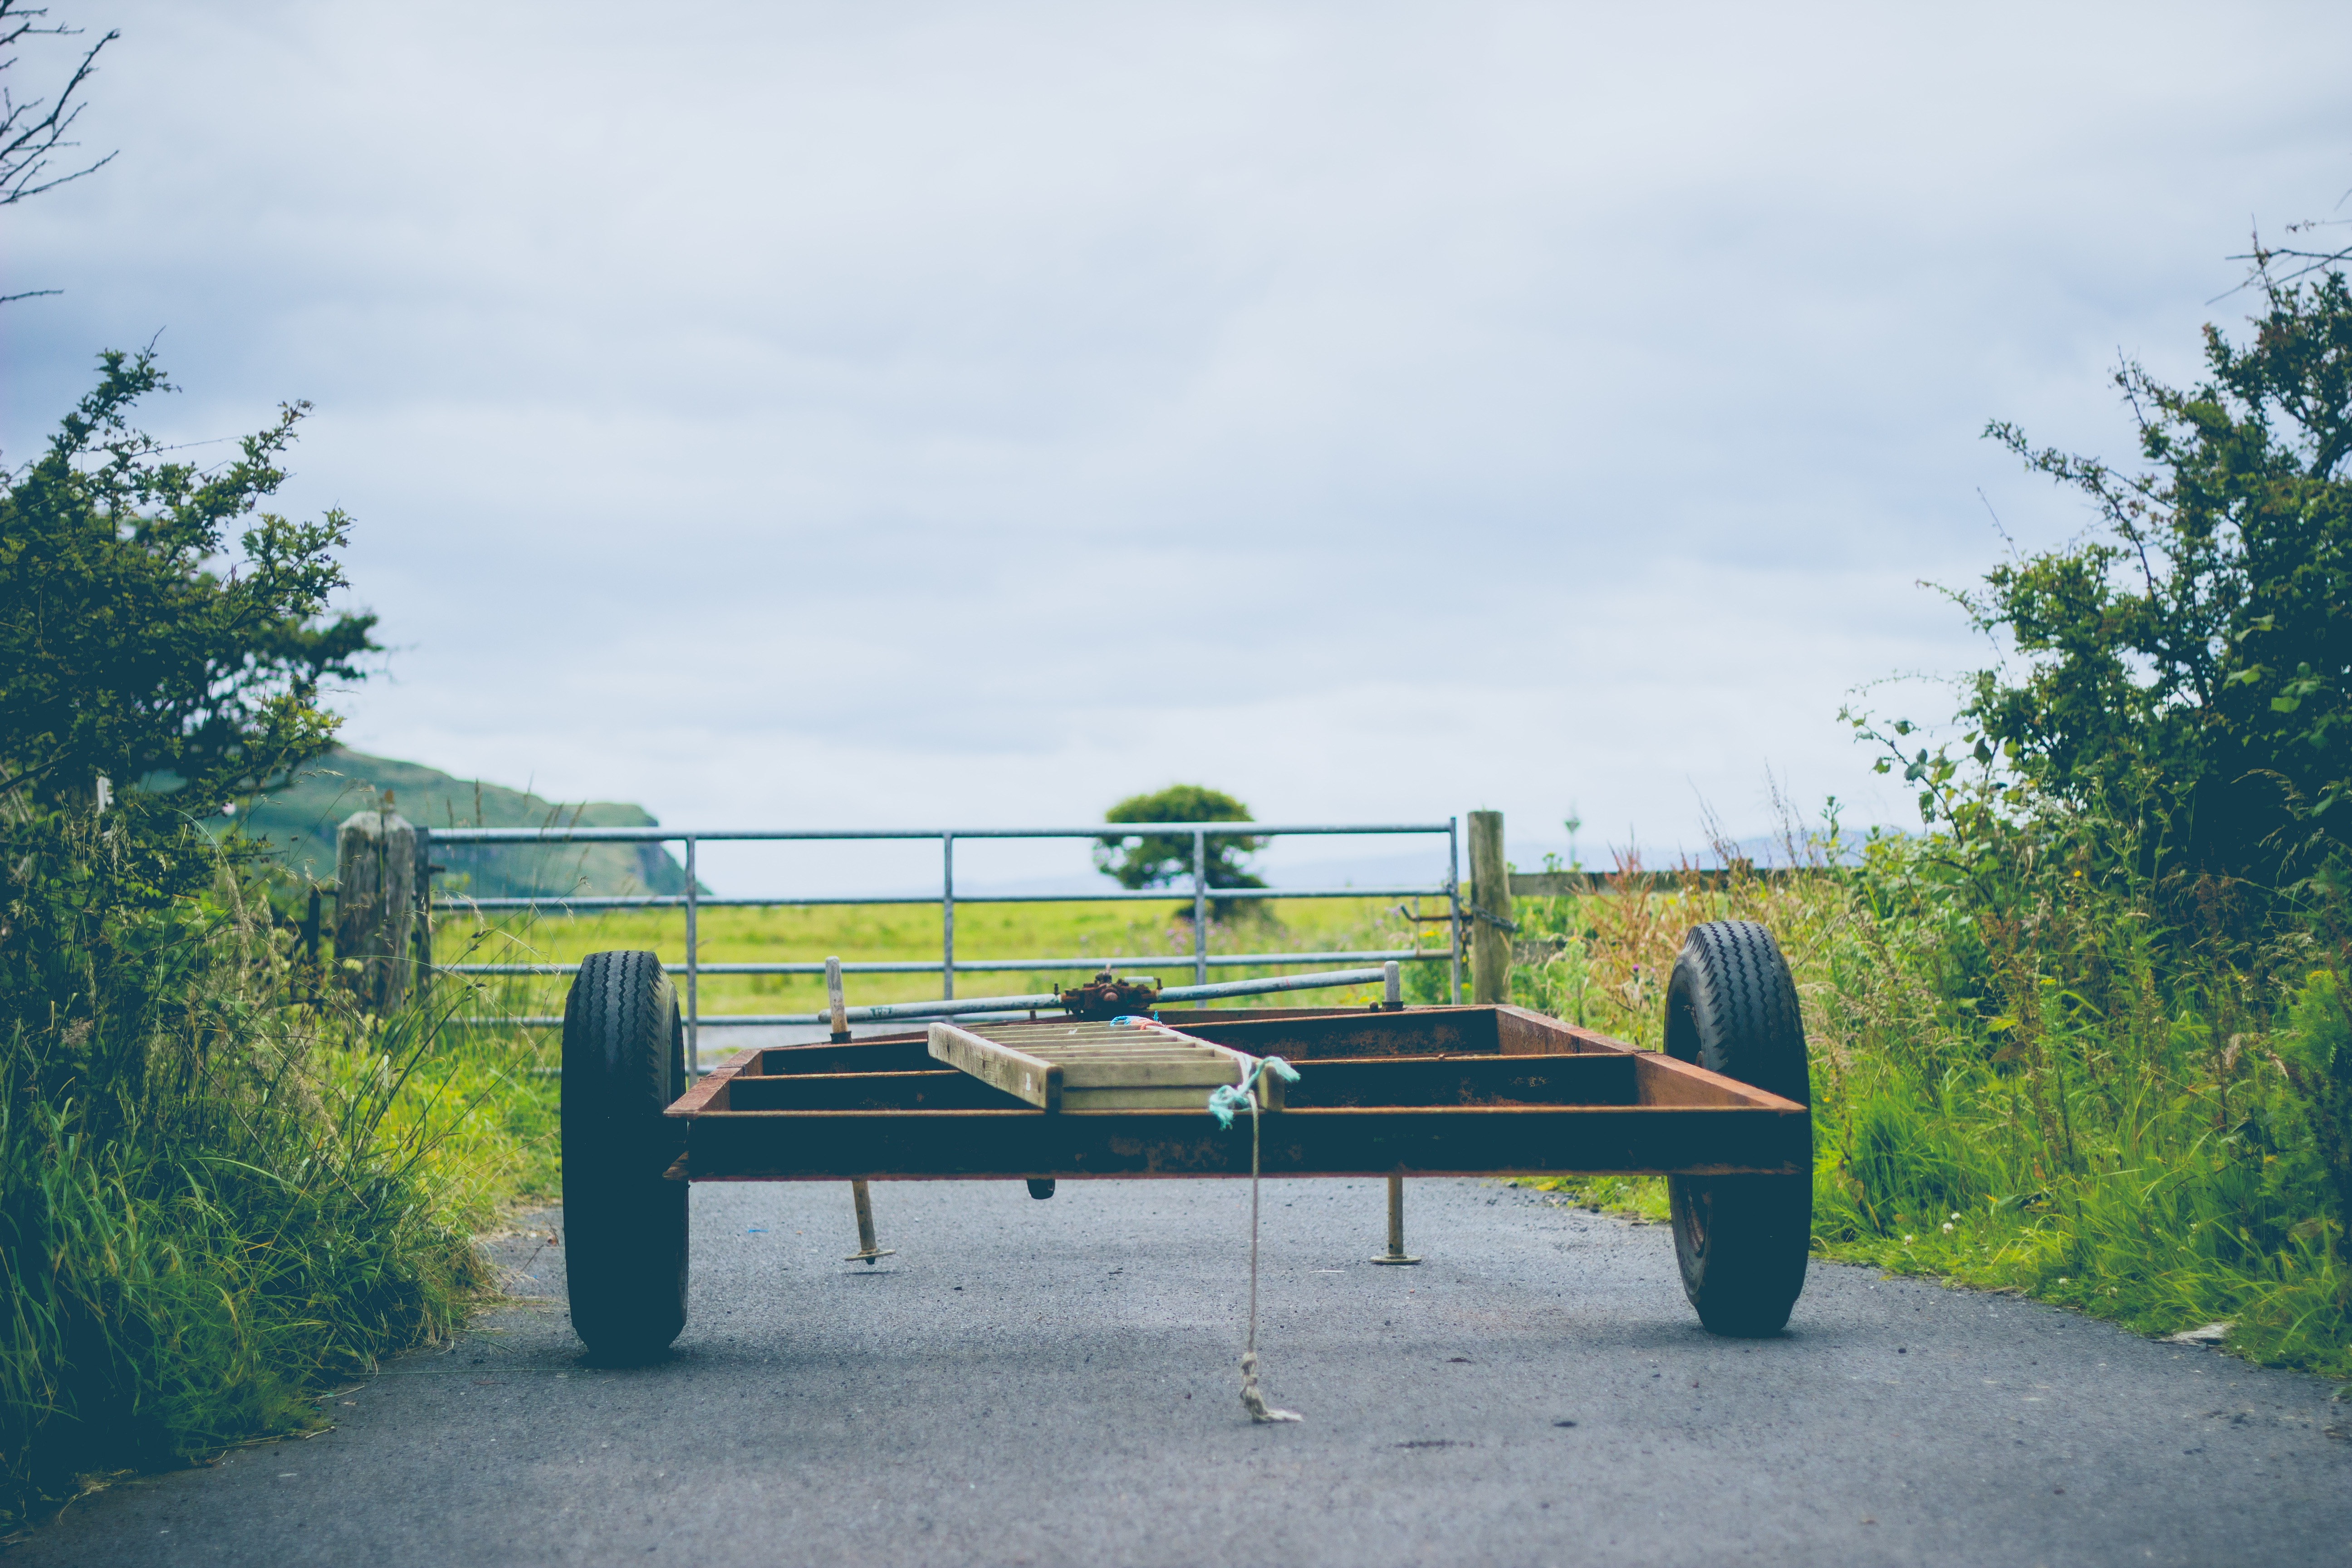
grass, bench, green, park, furniture